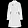
Label: Coat